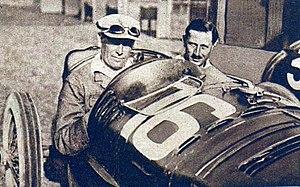
Louis Wagner, victorieux avec Robert Sénéchal du premier Grand Prix d'Angleterre en 1926, sur Delage 155B.
Le Grand Prix de Grande-Bretagne 1926 est le premier Grand Prix organisé au Royaume-Uni. Il s'est tenu sur le circuit de Brooklands le 7 août 1926.
Le Grand Prix automobile de Grande-Bretagne est une course automobile qui compte pour le championnat du monde de Formule 1. Manche inaugurale du championnat du monde en 1950, c'est avec le GP d'Italie l'une des deux seules épreuves à avoir toujours figuré au calendrier du championnat du monde depuis 1950.